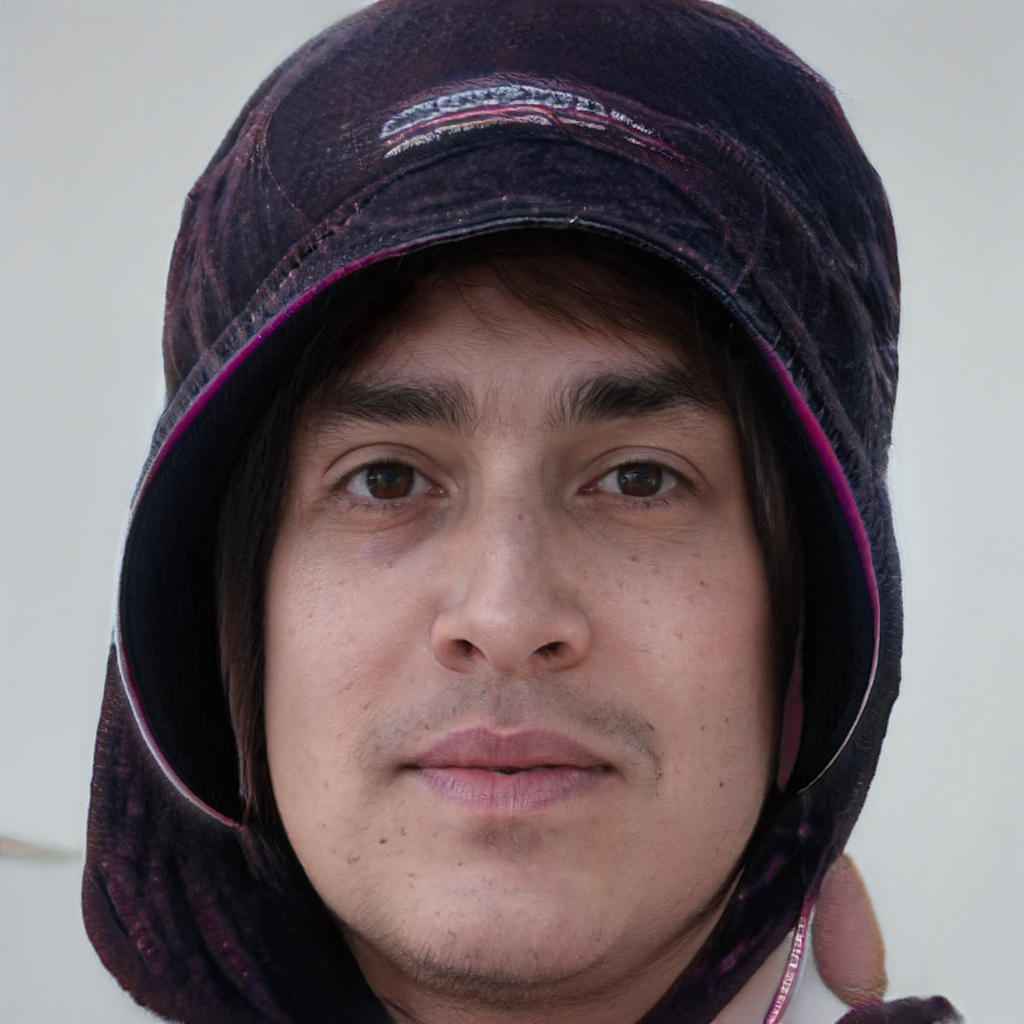
Gender: Male